Tengden TB-001

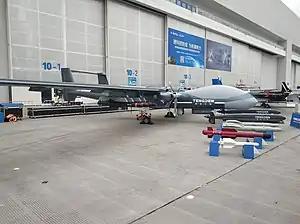
TB-001 on Zhuhai Airshow 2022

The Tengden TB-001 is a medium-altitude long-endurance (MALE) unmanned combat aerial vehicle (UCAV) designed by Sichuan Tengden. It is used by the People's Liberation Army.